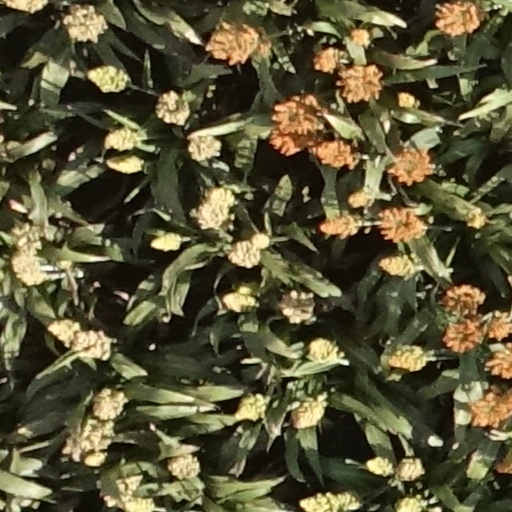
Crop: sorghum